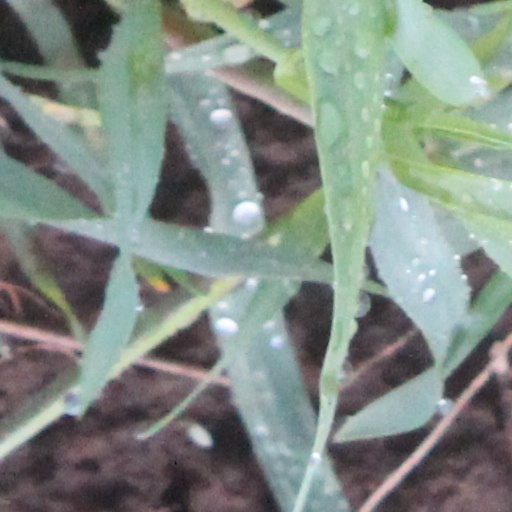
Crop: wheat